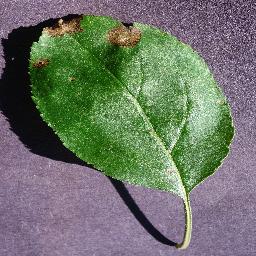
Label: Apple___Black_rot